The St. Regis Mohawk Tribe and Restasis patent

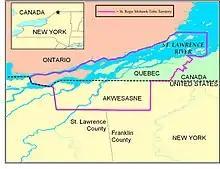
Location of the St. Regis Mohawk Tribe

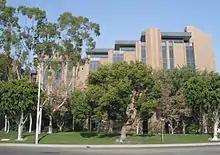
Allergan Headquarters in Irvine, CA

Saint Regis Mohawk Tribe v. Mylan Pharms. Inc., 896 F.3d 1322 (Fed. Cir. 2018) is a United States Patent case, decided by the CAFC, deciding whether or not indigenous tribes' sovereign immunity extended to patent lawsuits.